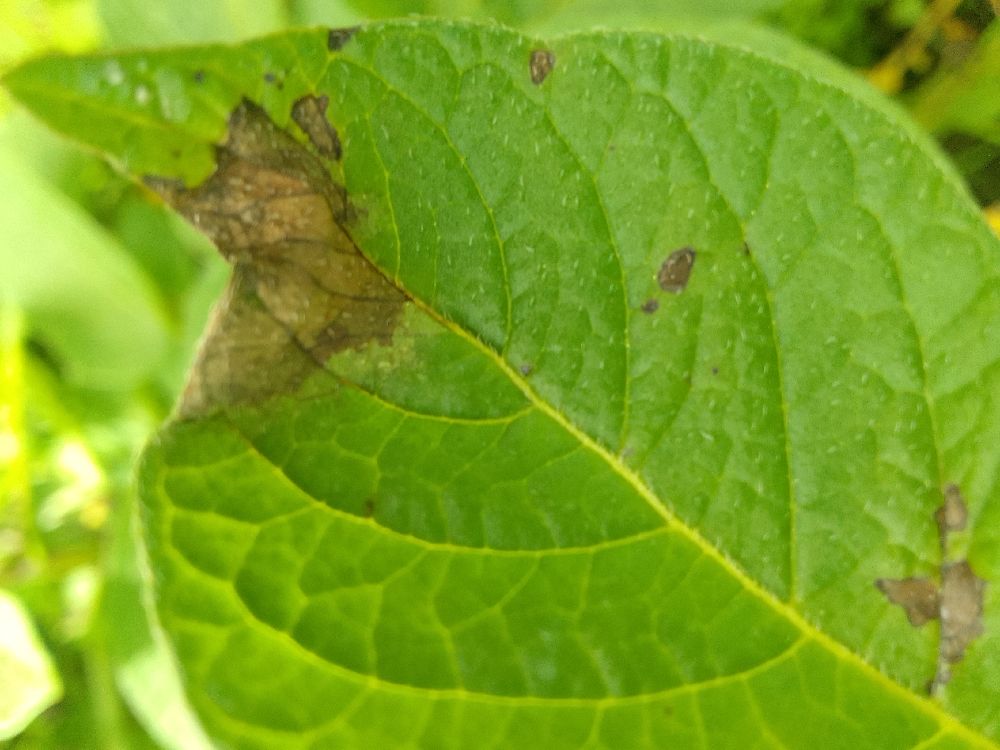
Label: Late blight